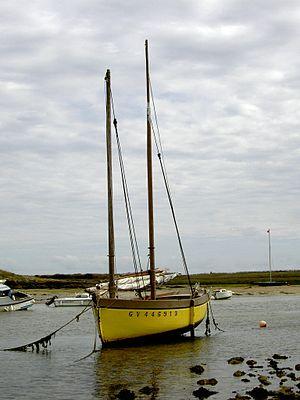
Chaloupe sardinière (Plobannalec-Lesconil, France).
Plobannalec-Lesconil [plobanalɛk lɛskonil] est une commune du département du Finistère, dans la région Bretagne, en France. Située tout au sud de l'entité de tradition du Pays Bigouden, la commune est constituée de deux agglomérations :
Le chantier Le Cœur est un chantier naval actif entre 1905 et 1980 sur le territoire de la commune de Plobannalec-Lesconil, en Bretagne, dans le Sud du Finistère, témoin de l'activité artisanale traditionnelle d'un petit port breton au XXᵉ siècle, doté depuis 2018 du label de port d'intérêt patrimonial.